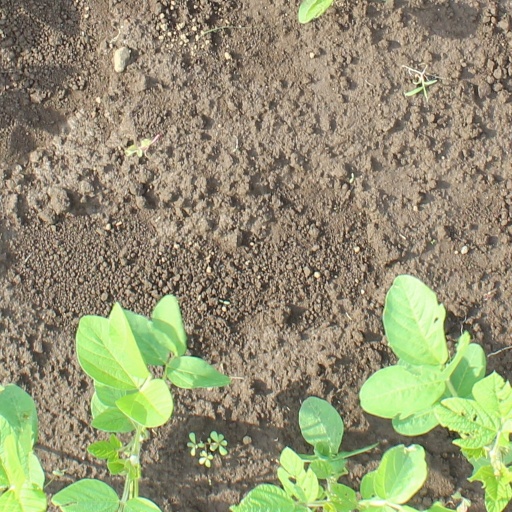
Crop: soybean